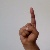
The image shows a hand gesture representing the letter 'D' in Indian Sign Language.